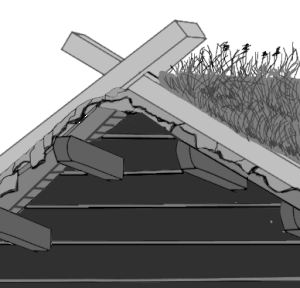
Décoration de pignon sur toiture végétale, Norvège.
La décoration de pignon en Scandinavie dans l’habitat traditionnel et rural des pays nordiques est intimement liée à la construction en bois et aux bâtiments en rondins empilés. Contrairement à d’autres régions européennes où la maison principale fait l’objet d’une attention plus particulière de la part des propriétaires, l’ornementation concerne à la fois l’habitation principale et les bâtiments annexes comme de simples greniers, des étables ou des fenils isolés pour lesquels la sculpture traditionnelle sur bois apporte des panneaux sculptés et des bas-reliefs qui complètent les motifs ornementaux des sommets de pignon. Alors qu’elle a quasi disparu dans de nombreuses régions scandinaves méridionales, elle s’est encore maintenue dans les régions de montagne, de hauts plateaux et de contrées très boisées à l’écart des axes de communication. La décoration supérieure du pignon joue soit sur un motif croisé, soit sur la verticalité d’un poteau, soit enfin sur les deux cumulés comme dans le stabbur sur la photographie ci-contre.